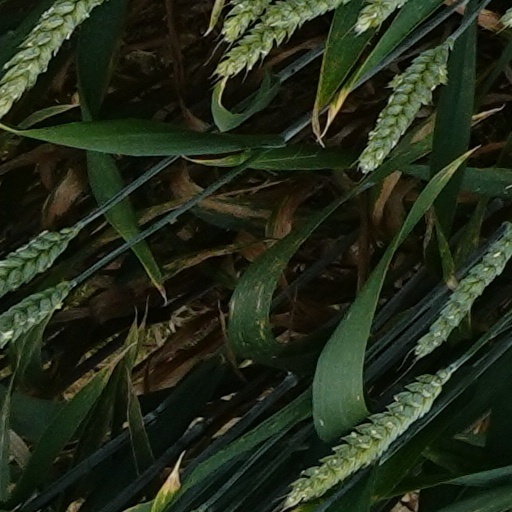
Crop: wheat